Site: saxony
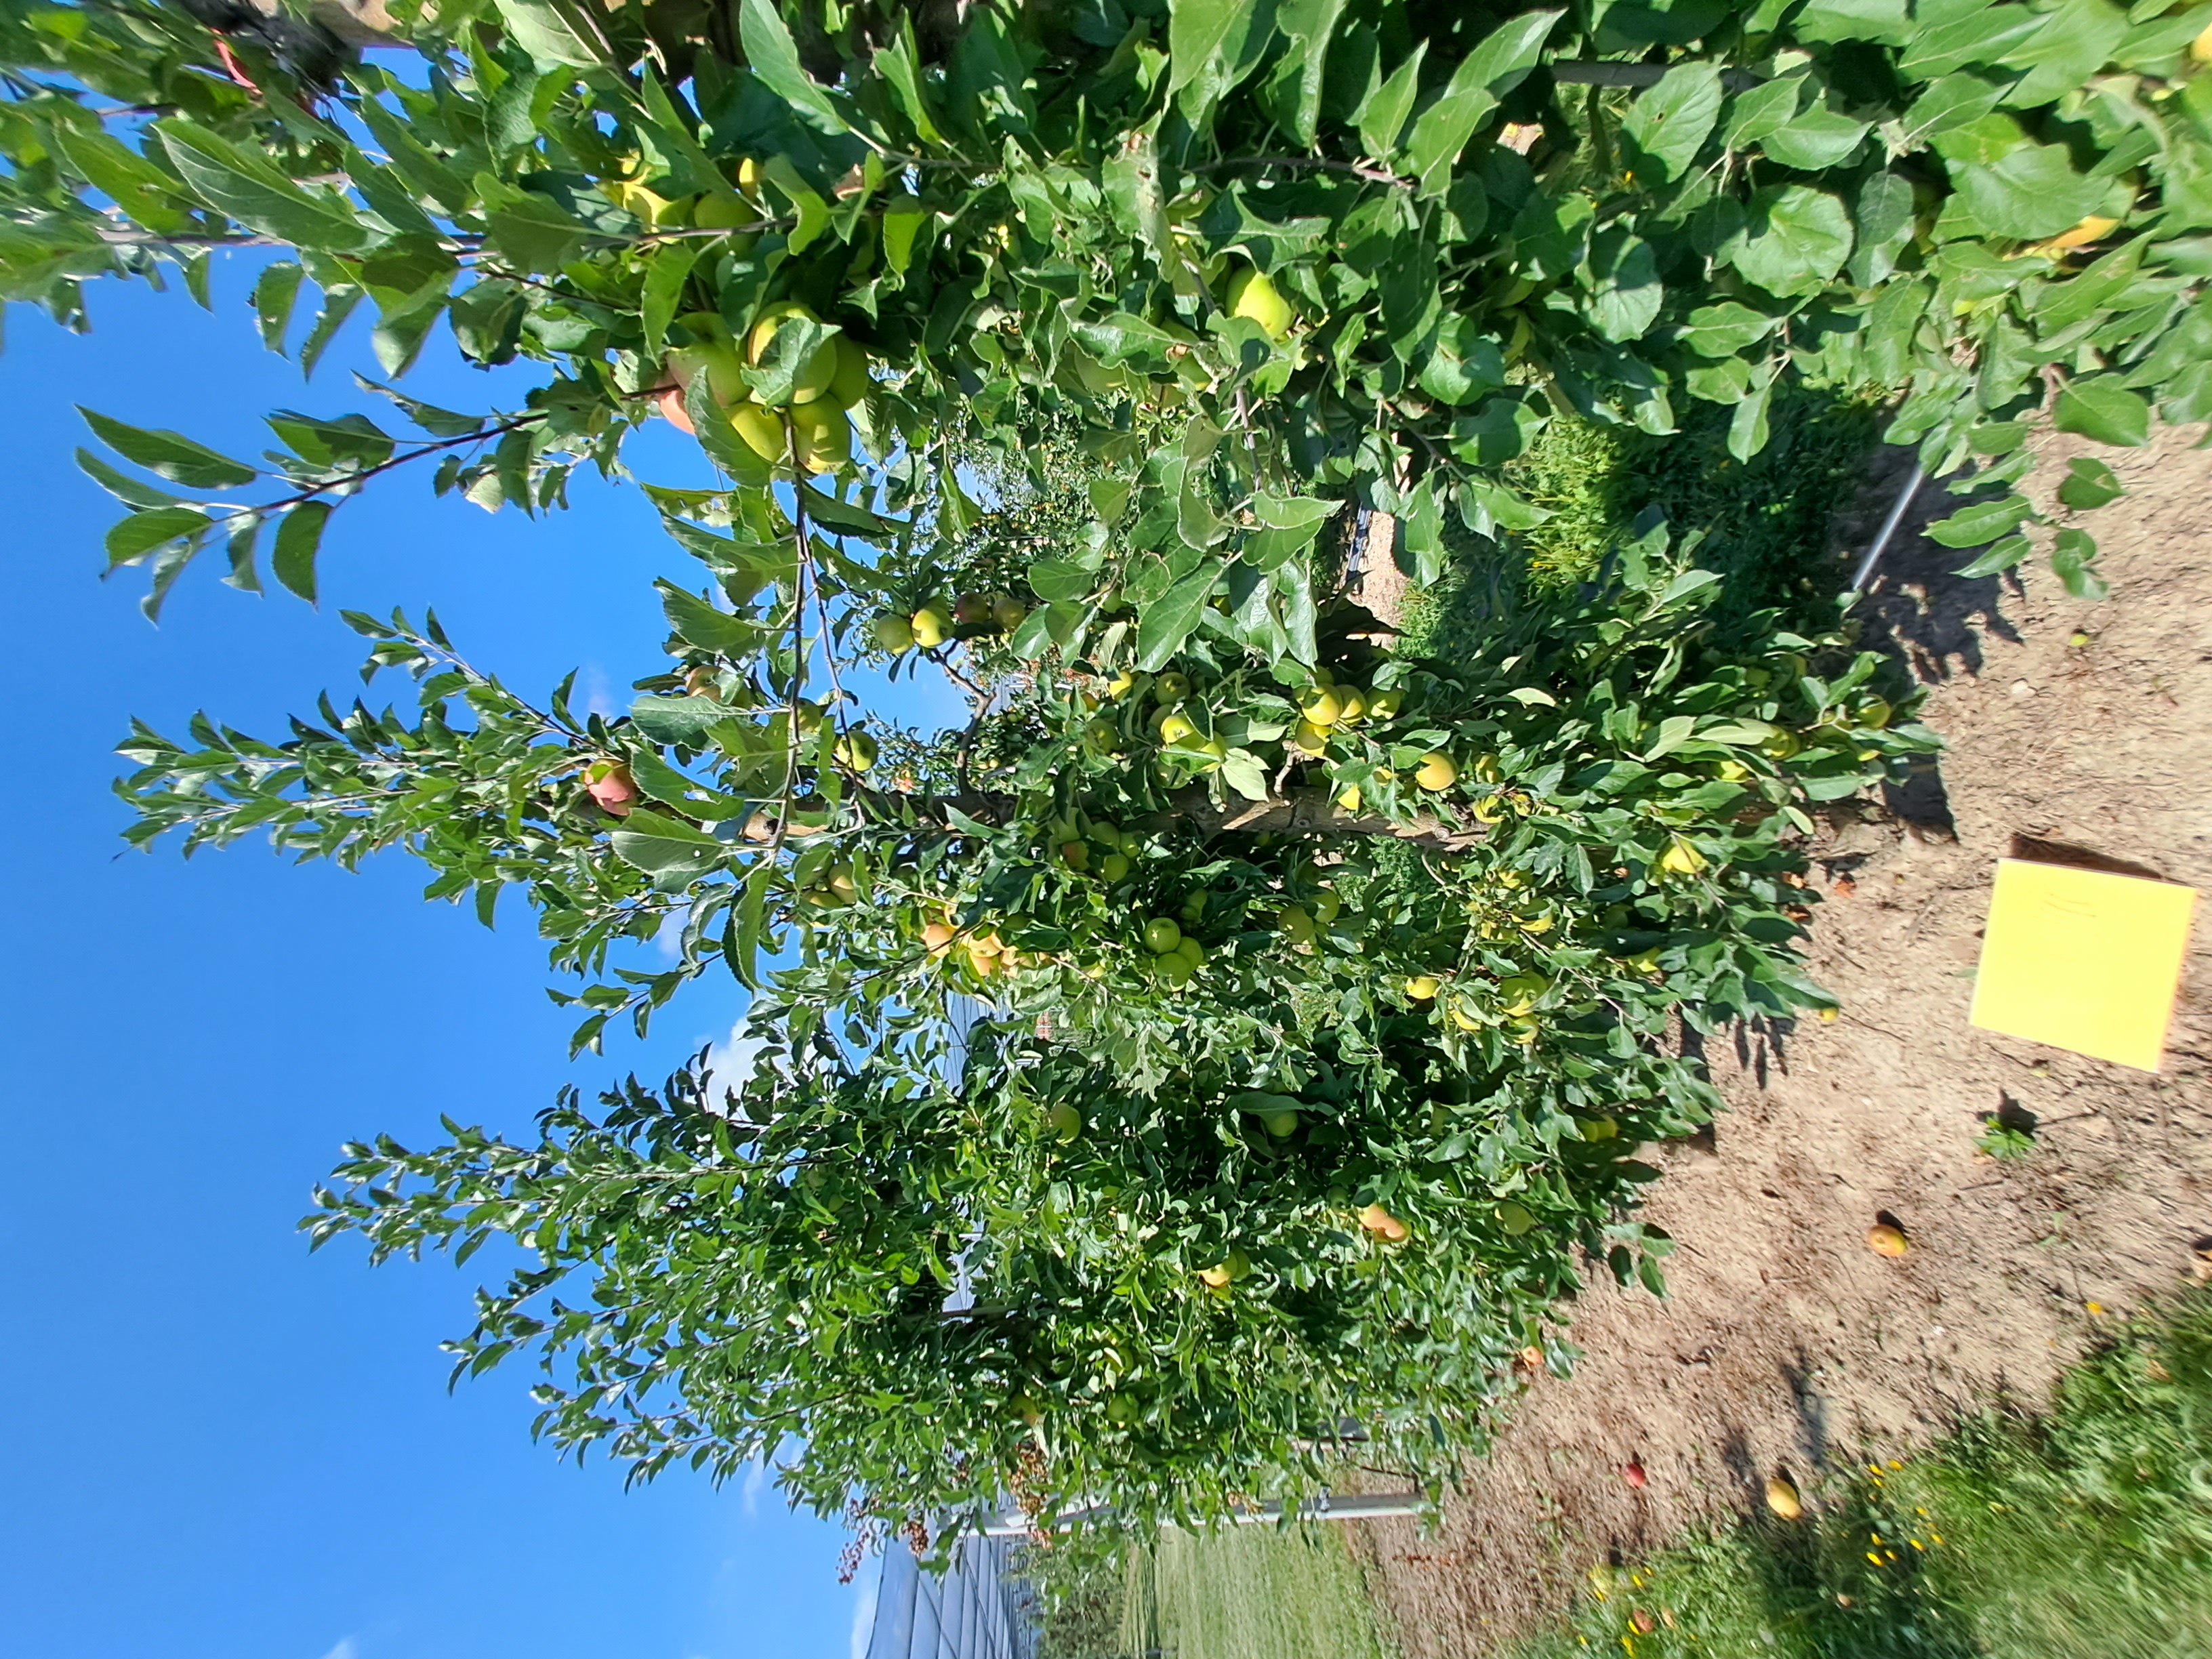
Growth stage (BBCH 81): Maturity of fruit and seed